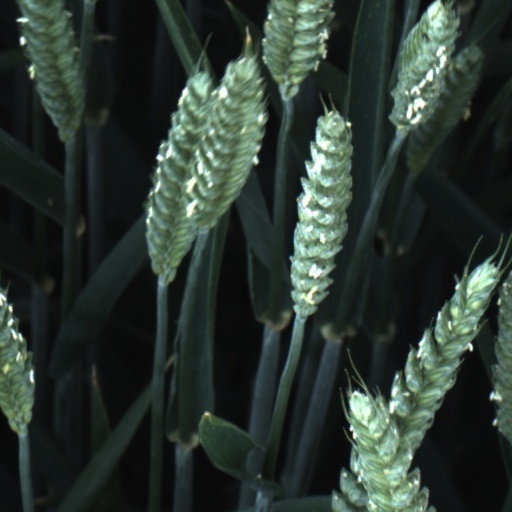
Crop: wheat